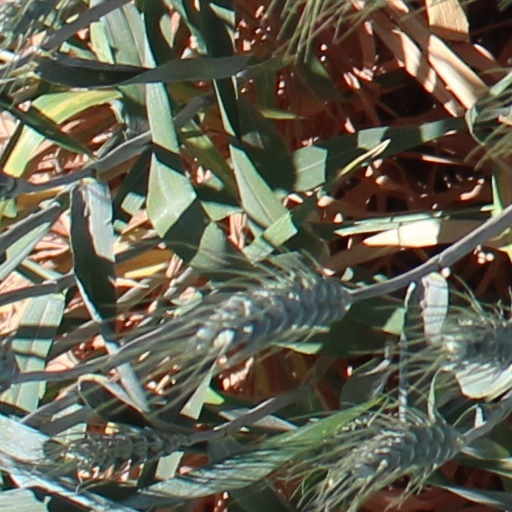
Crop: wheat